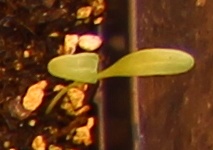
Label: Sugar beet